Sondra Locke

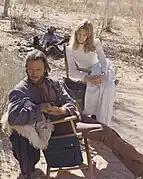
Eastwood and Locke in Kanab, Utah, 1975

Locke starred as a bitter heiress who joins a traveling Wild West show in "Bronco Billy" (1980), her only film with Eastwood not to reach blockbuster status, though it still ranked among the annual box-office top 25. "The New York Times" critic Janet Maslin noticed that "each of them works more delicately here than they have together previously" and the film's director of photography, David Worth, enthused how "being able to capture the true love between Clint and Sondra was very special." Locke cited "Bronco Billy" and "The Outlaw Josey Wales" as her favorites of the movies they made. The couple's final collaboration as performers was "Sudden Impact" (1983), the highest-grossing film in the "Dirty Harry" franchise, in which Locke played an artist with her own code of vigilante justice. Her fee was a reported $350,000.